Pope John Paul II

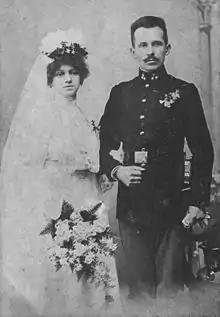

Karol Józef Wojtyła was born in the Polish town of Wadowice. He was the youngest of three children born to Karol Wojtyła (1879–1941), an ethnic Pole, and Emilia Kaczorowska (1884–1929), who was of distant Lithuanian heritage. Emilia, who was a schoolteacher, died from a heart attack and kidney failure in 1929 when Wojtyła was eight years old. His elder sister Olga had died before his birth, but he was close to his brother Edmund, nicknamed Mundek, who was 13 years his senior. Edmund's work as a physician eventually led to his death from scarlet fever, a loss that affected Wojtyła deeply.